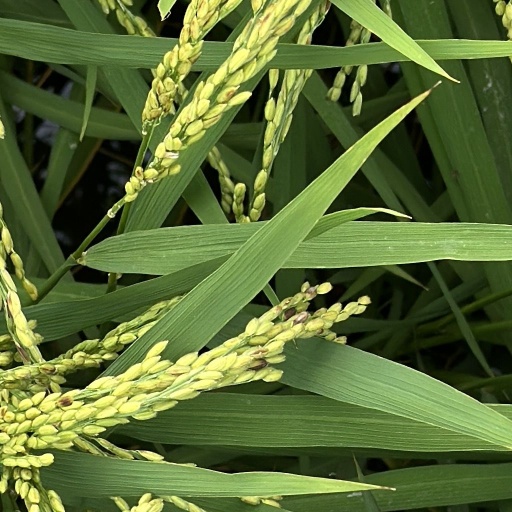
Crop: rice